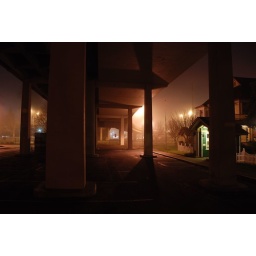
Under the center street bridge in Salem. The house on the right is the Gilbert House (children's museum).